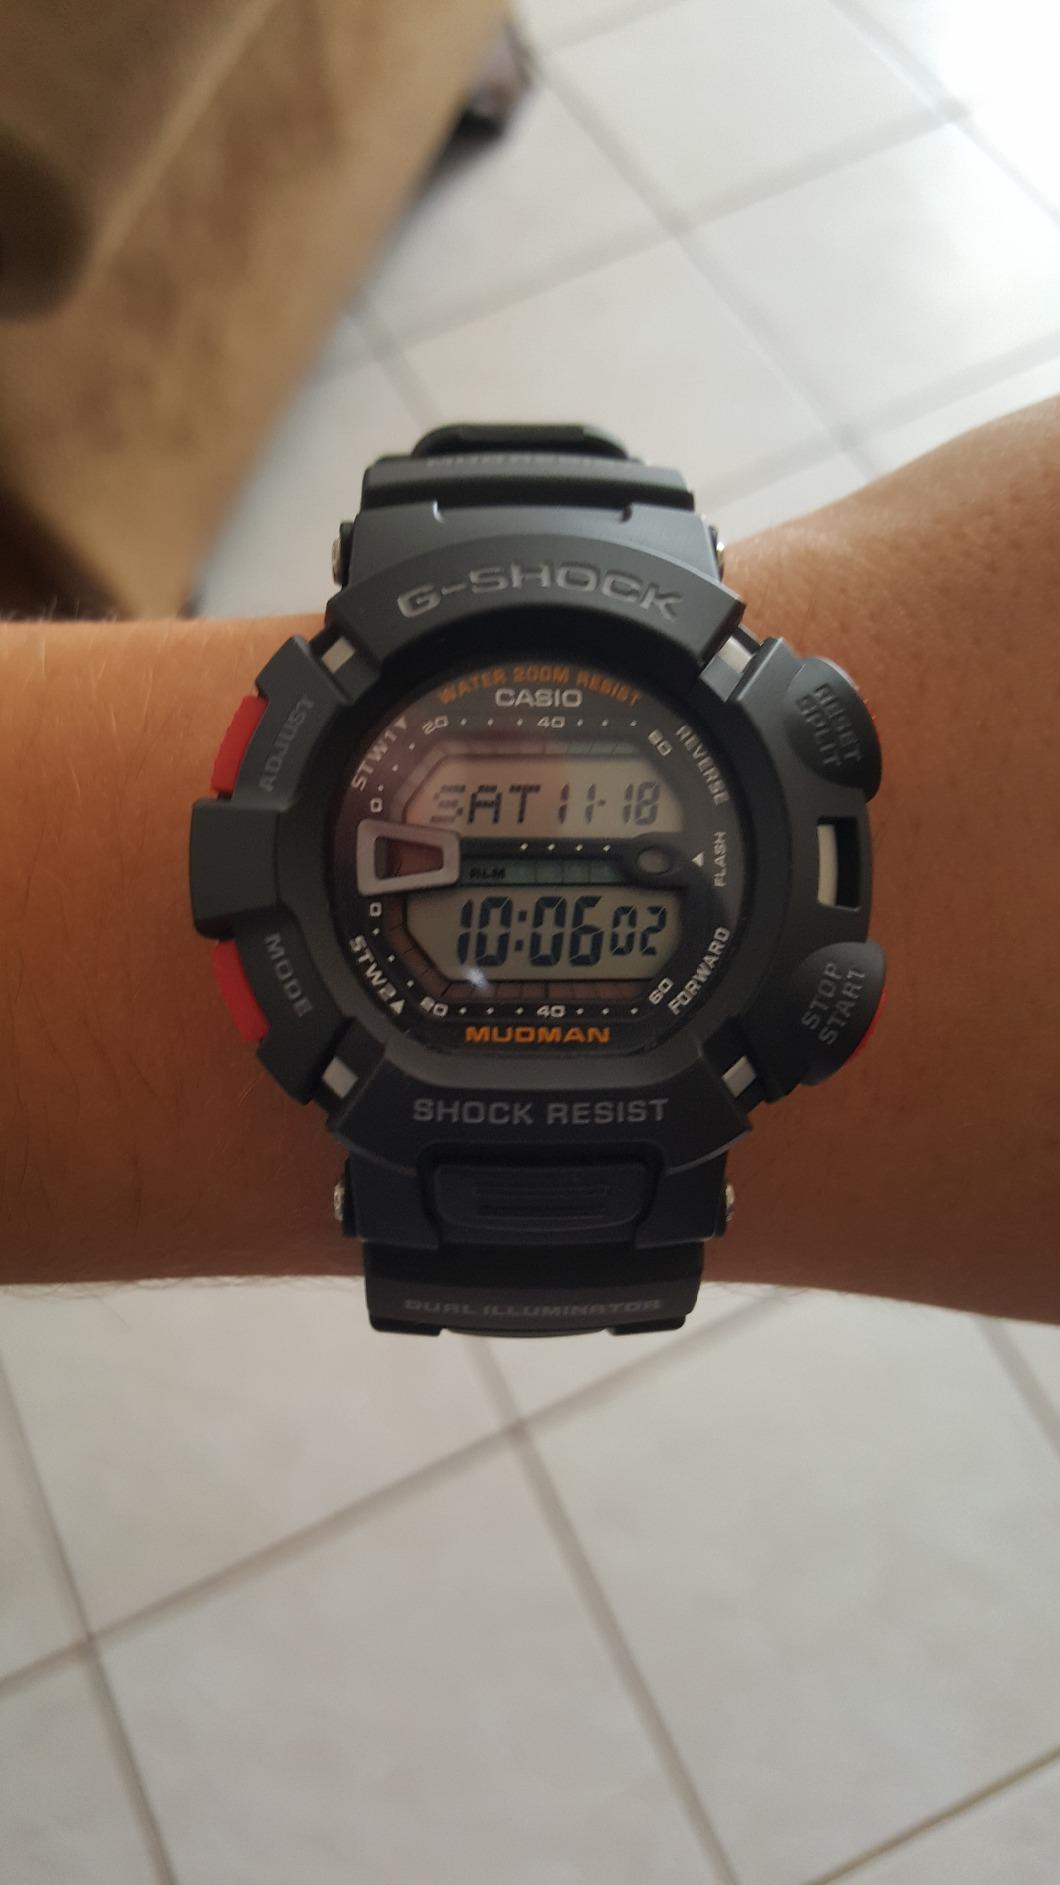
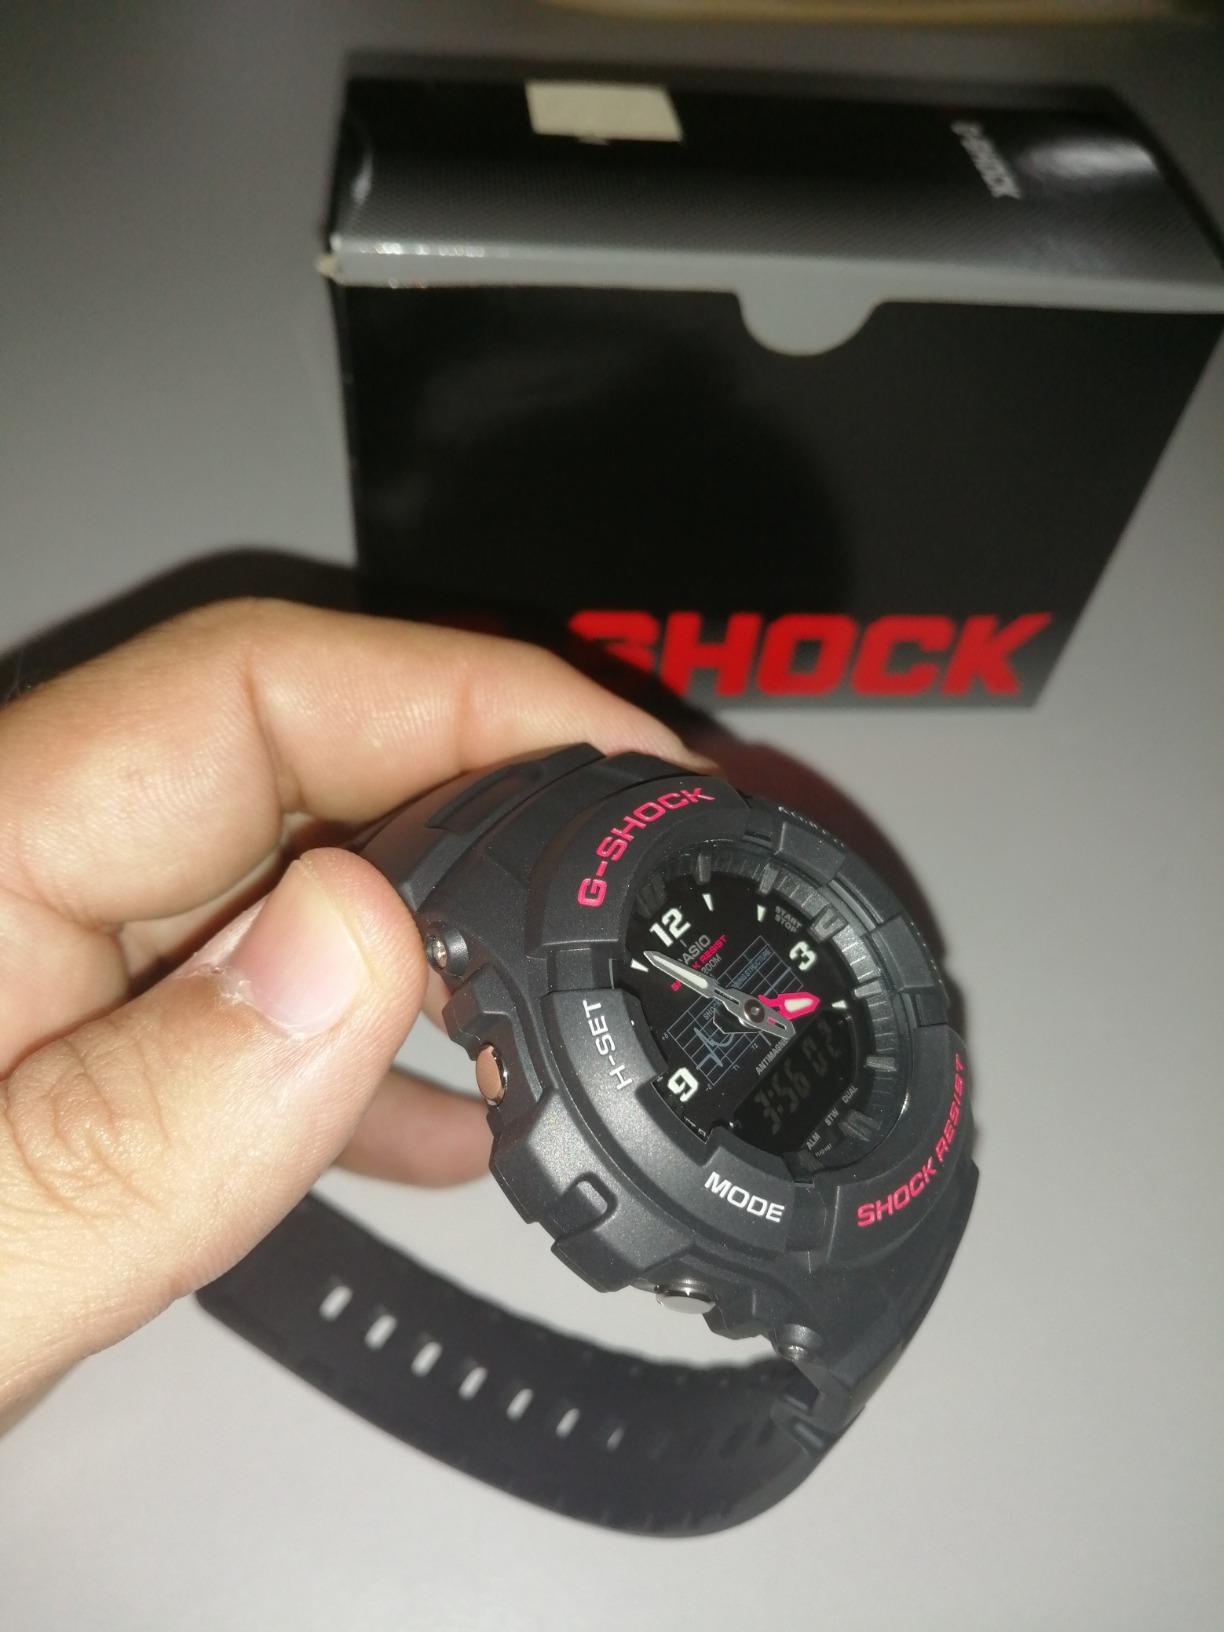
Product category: accessories_watch
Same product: no